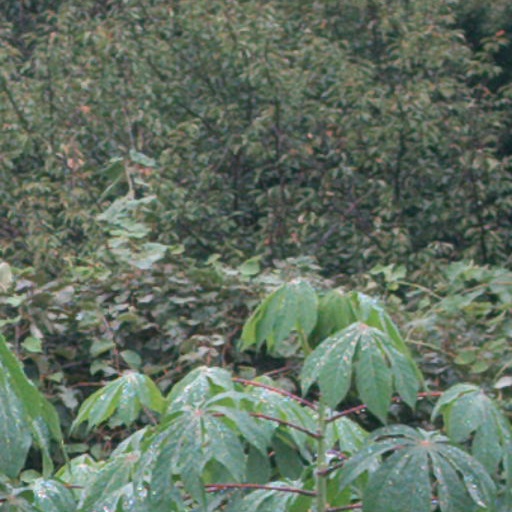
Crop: cassava